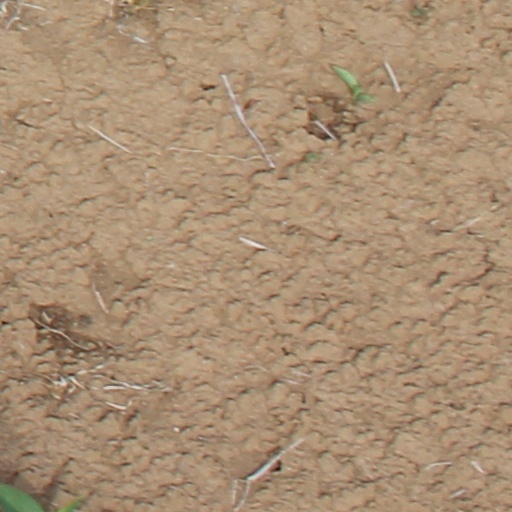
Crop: wheat